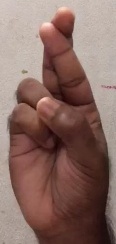
ASL sign: R